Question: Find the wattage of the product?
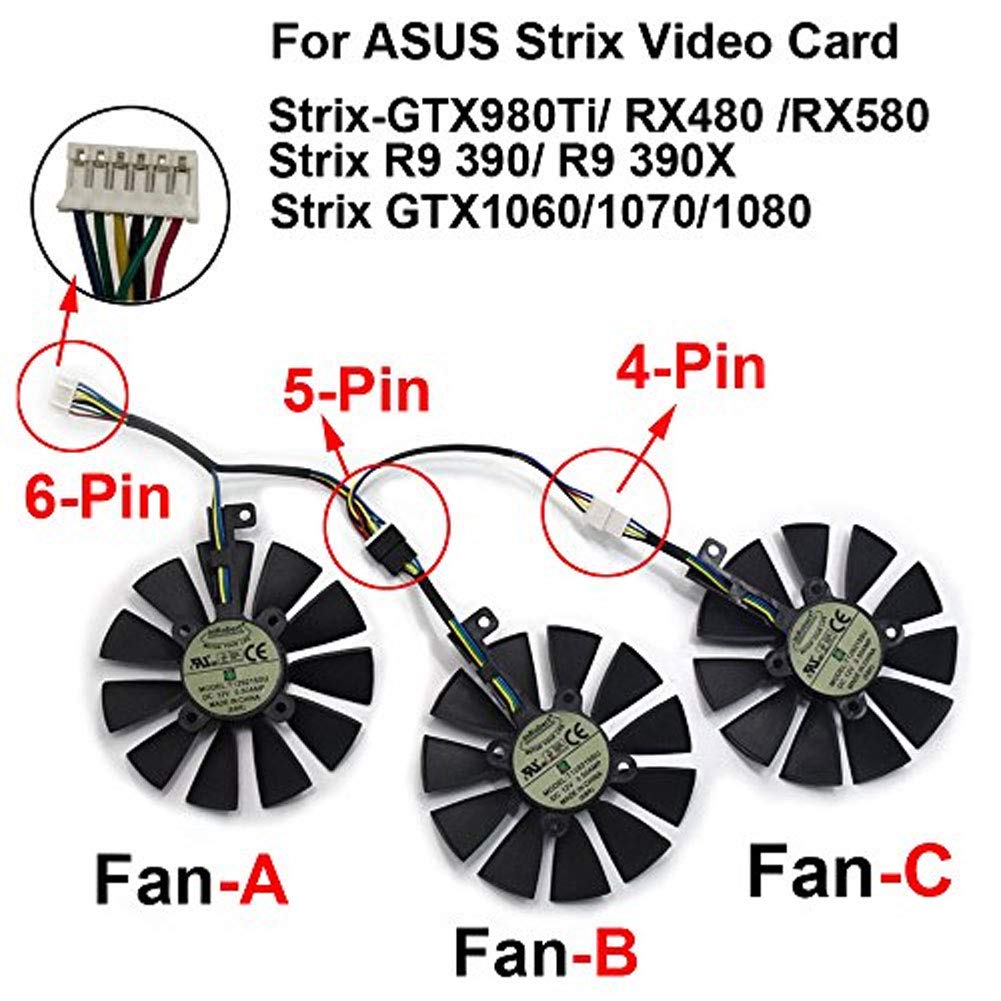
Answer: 12.0 watt